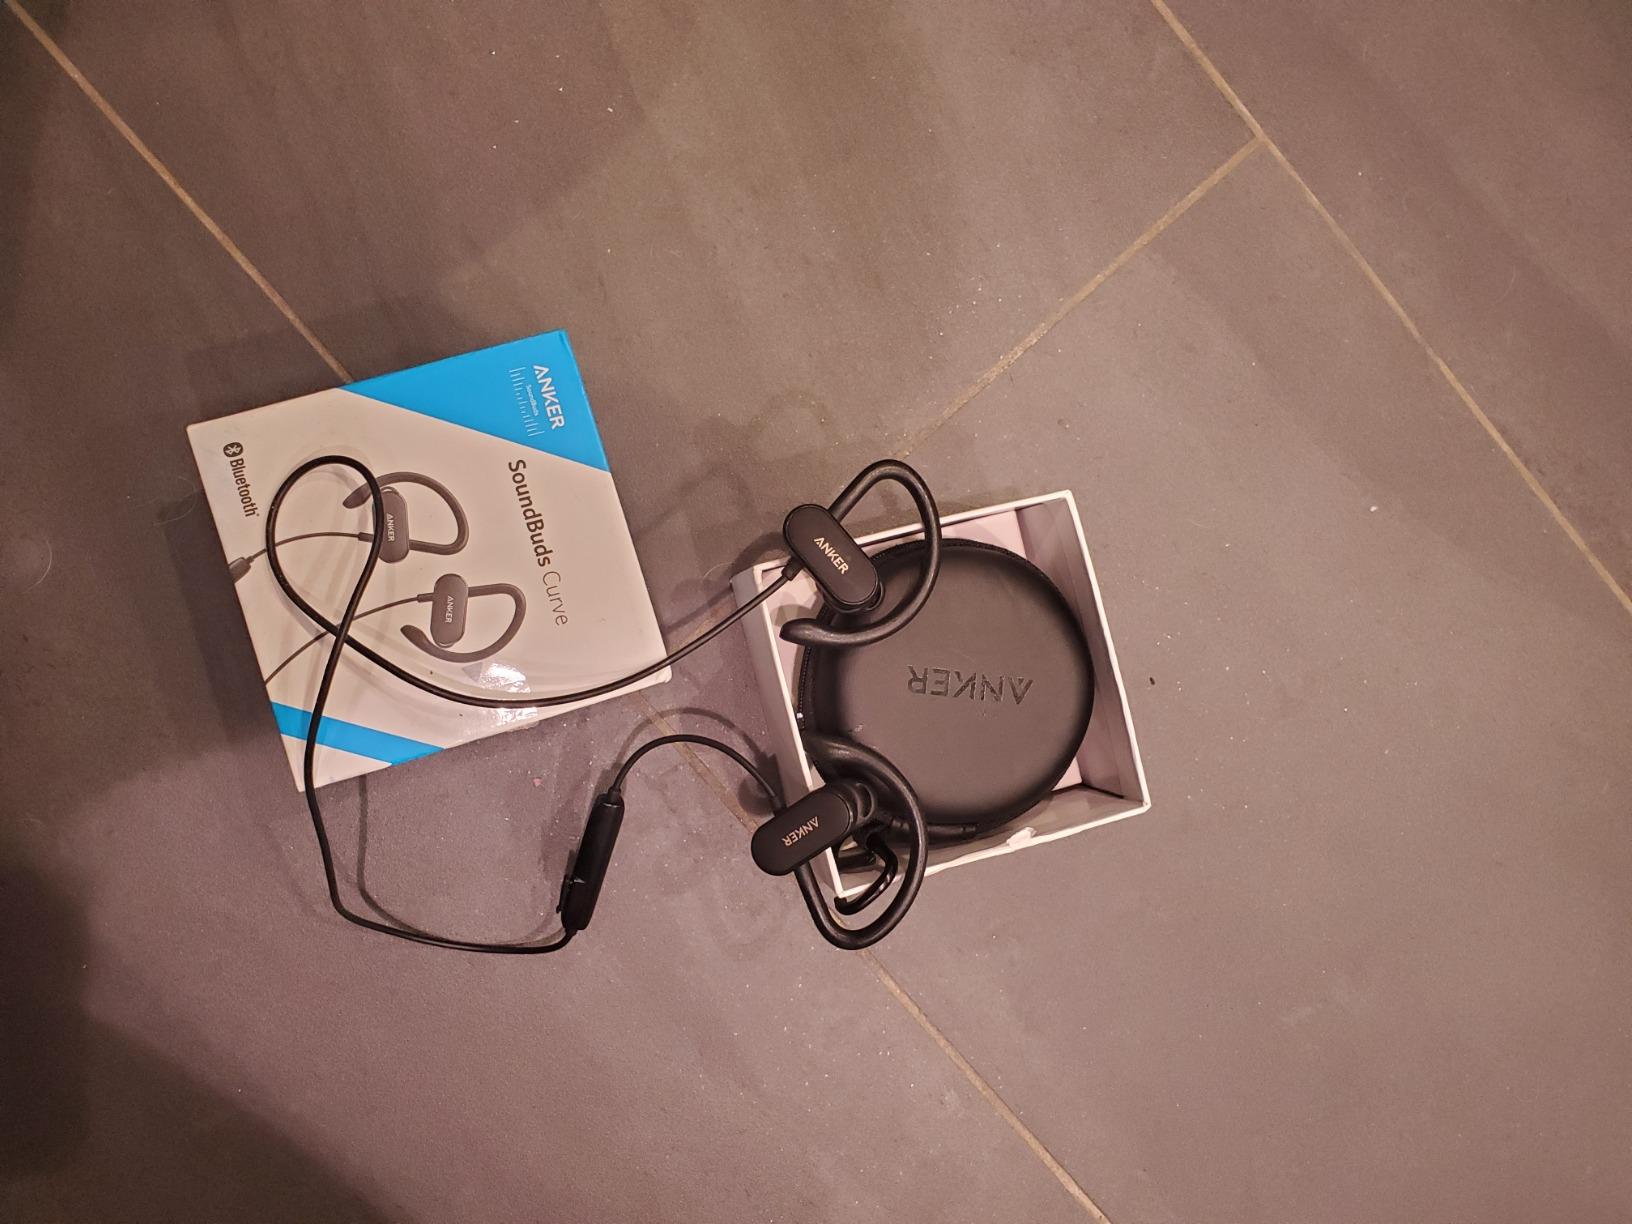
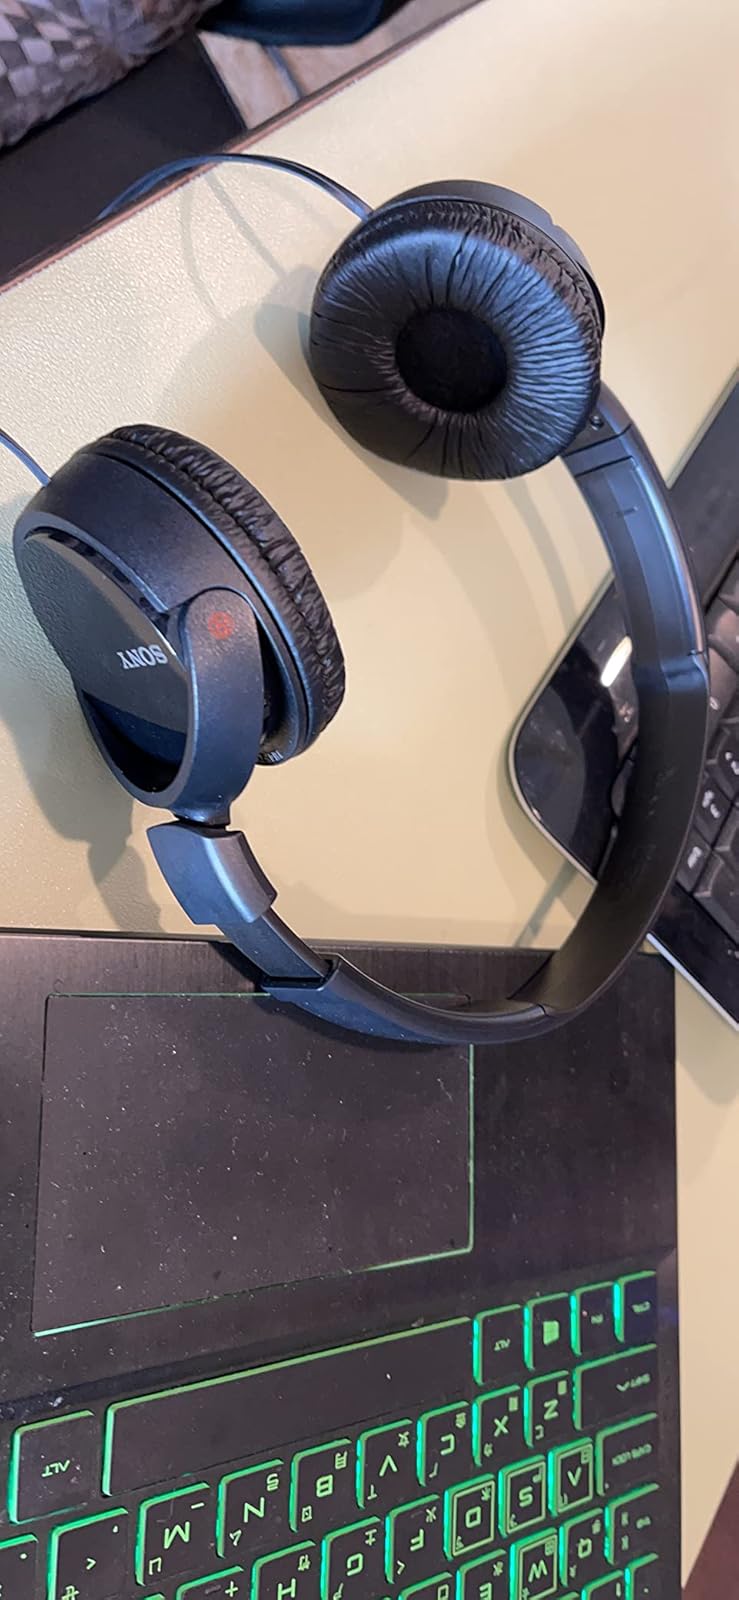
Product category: headphones
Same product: no